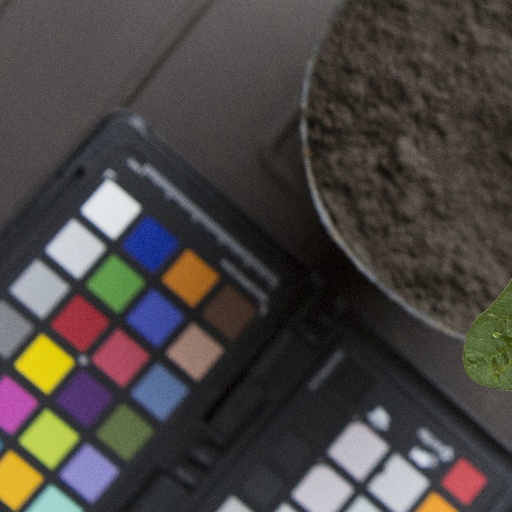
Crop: soybean